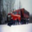
Label: truck